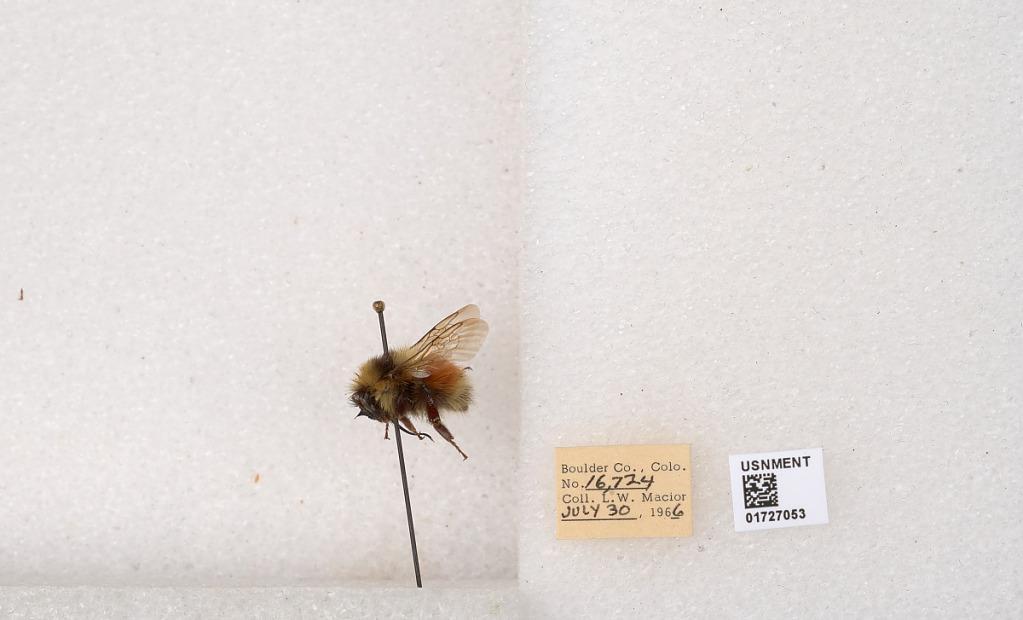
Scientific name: Bombus (Pyrobombus) sylvicola Kirby
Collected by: L. Macior
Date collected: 1966-7-30
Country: United States
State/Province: Colorado
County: Boulder
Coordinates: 40.0925, -105.358